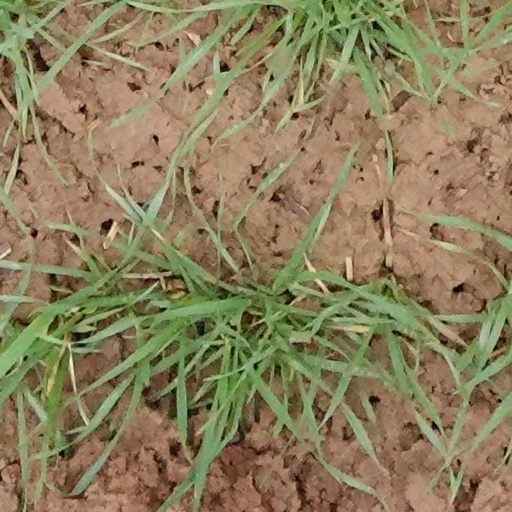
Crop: wheat